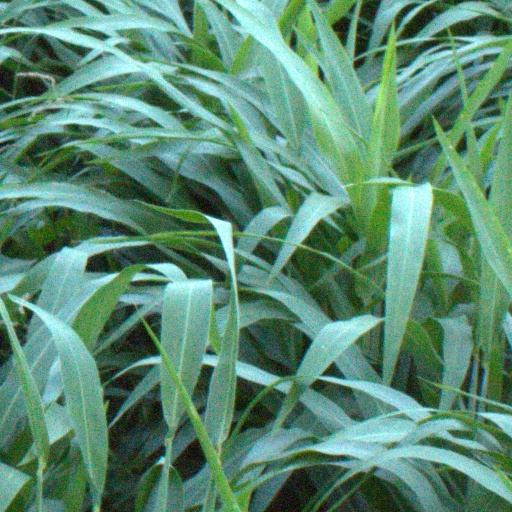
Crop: sorghum